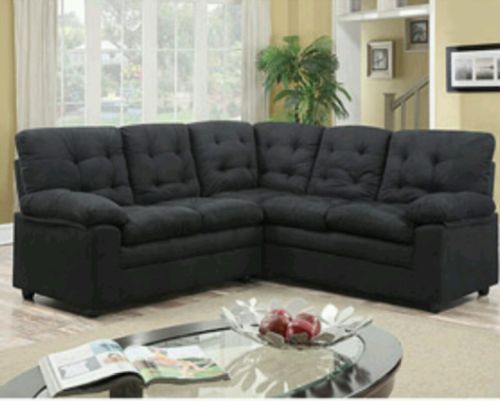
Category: sofa